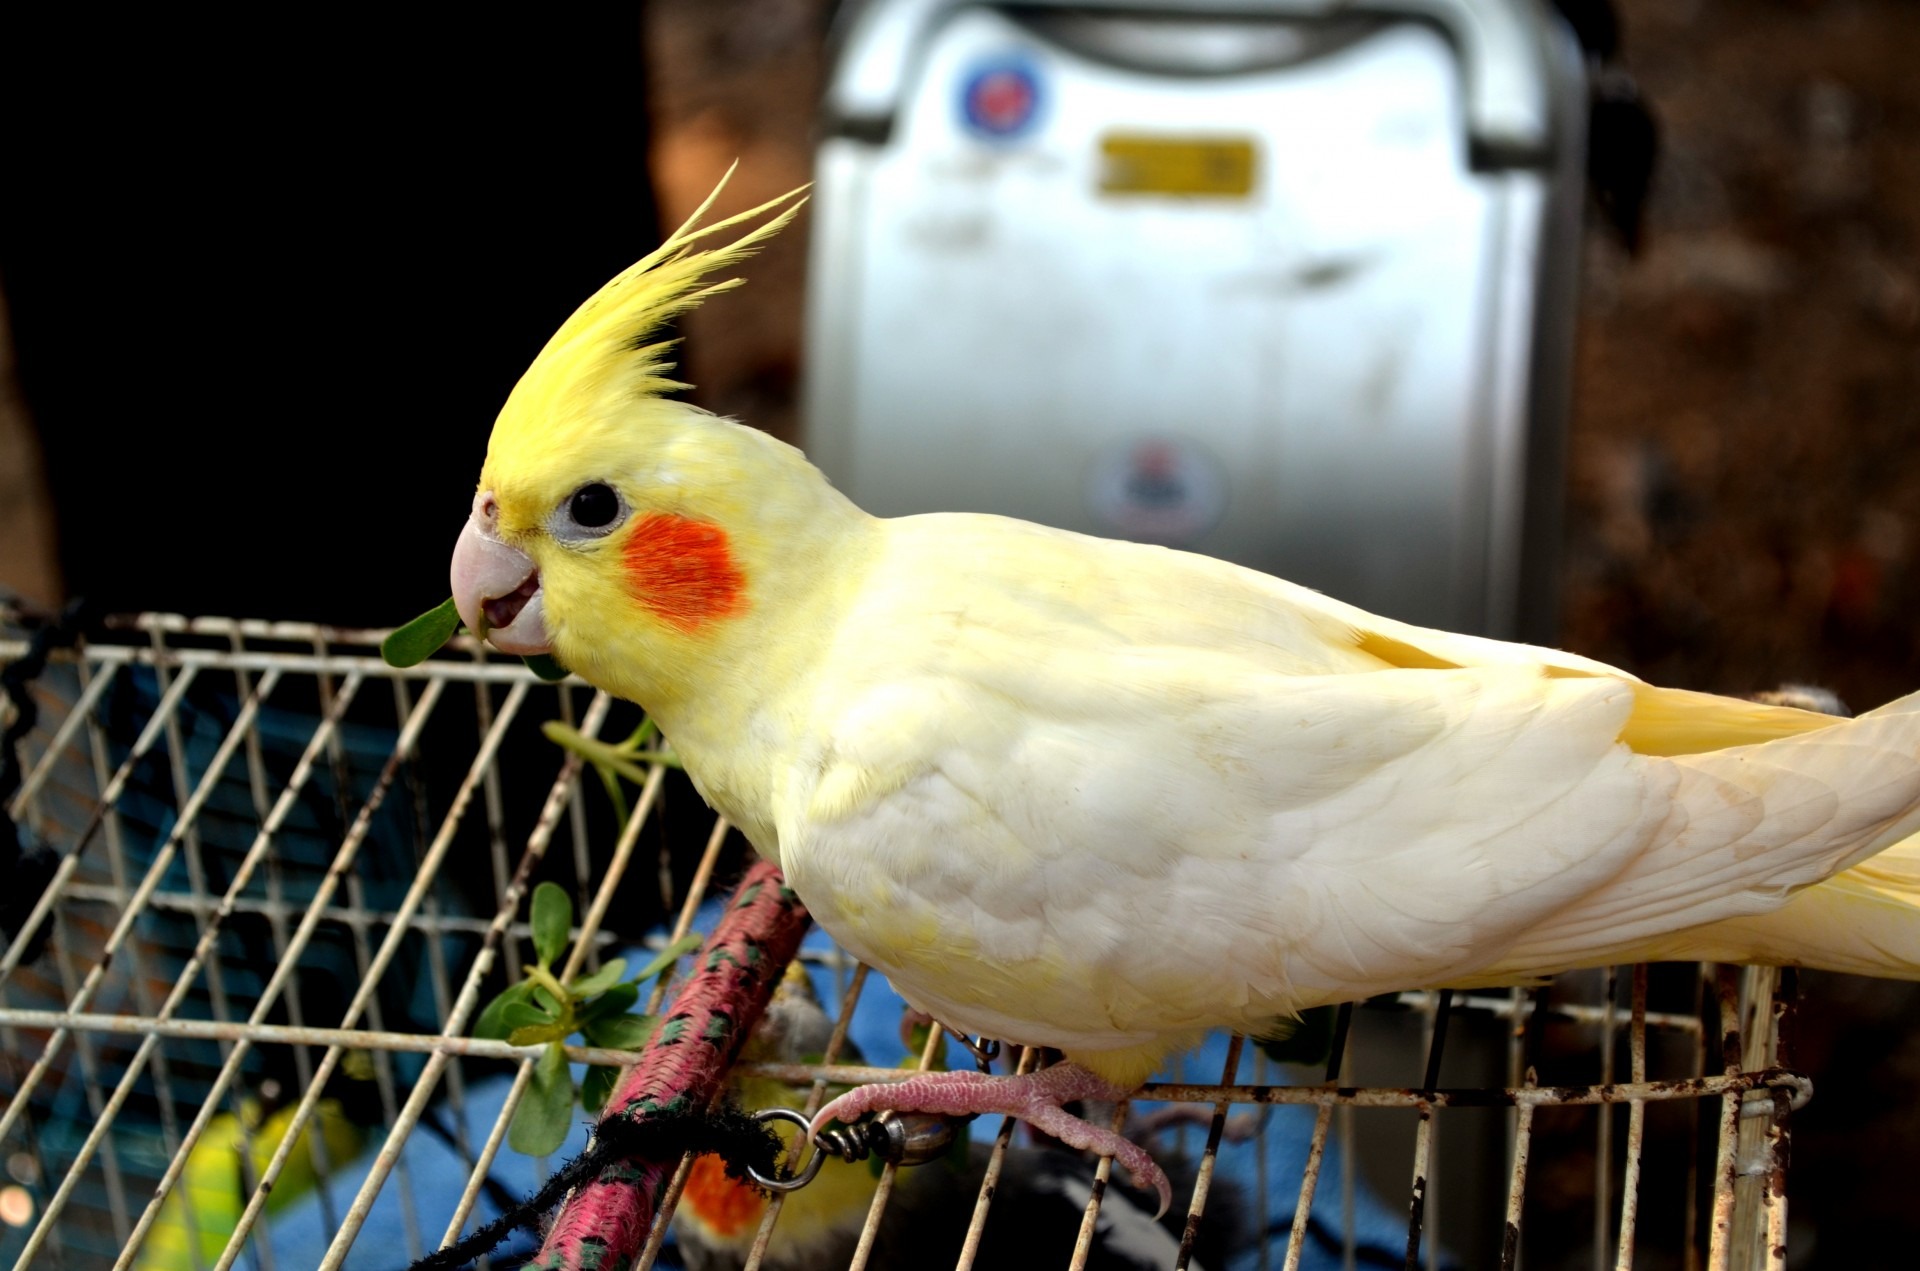
bird, wing, pet, beak, fauna, birds, pets, animals, vertebrate, parrot, parakeet, cockatiel, cockatoo, common pet parakeet, cacatuidae